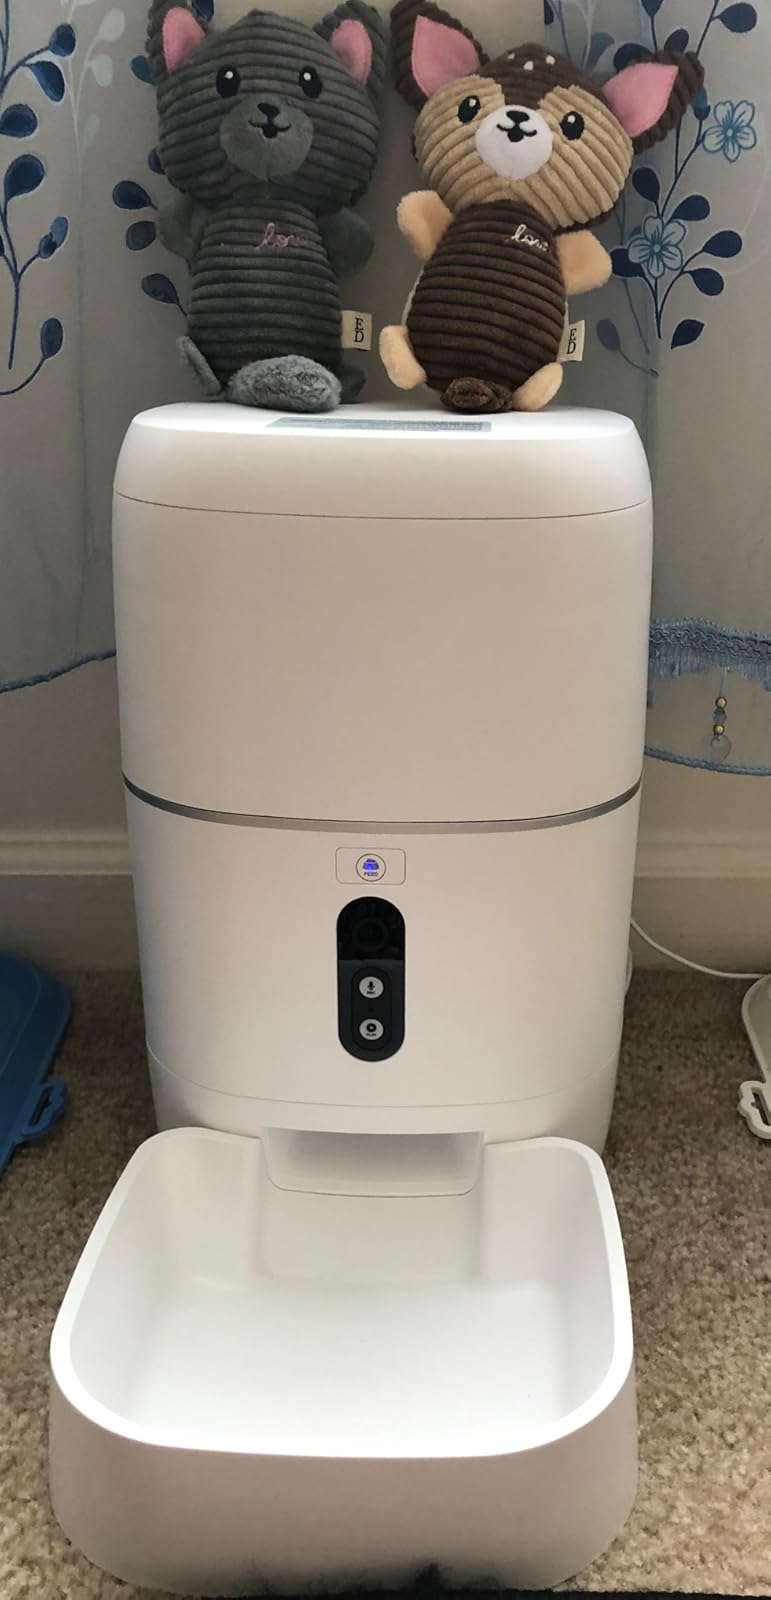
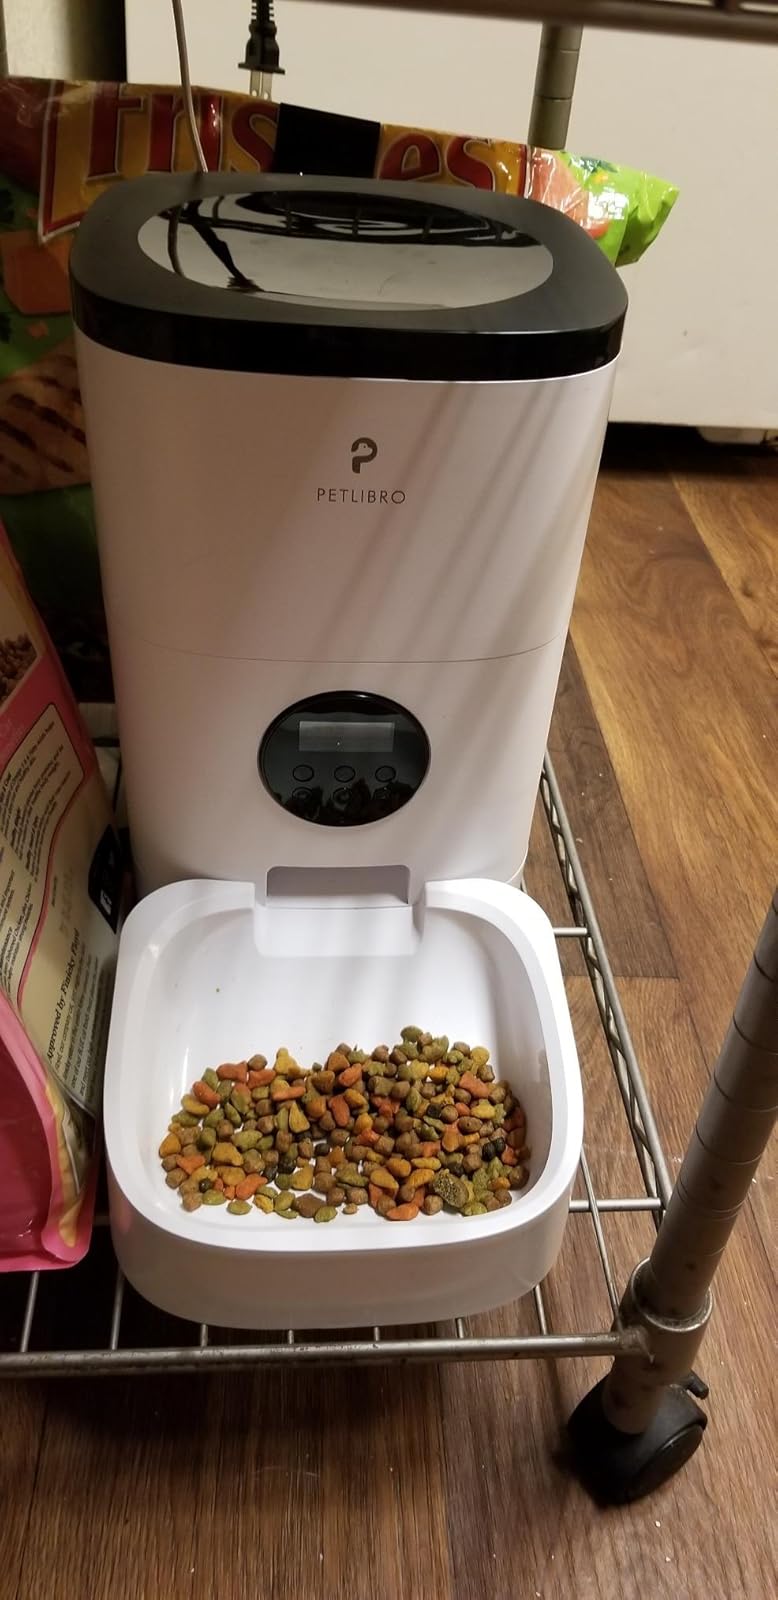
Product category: items_feeder
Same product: no